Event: Typhoon Ruby
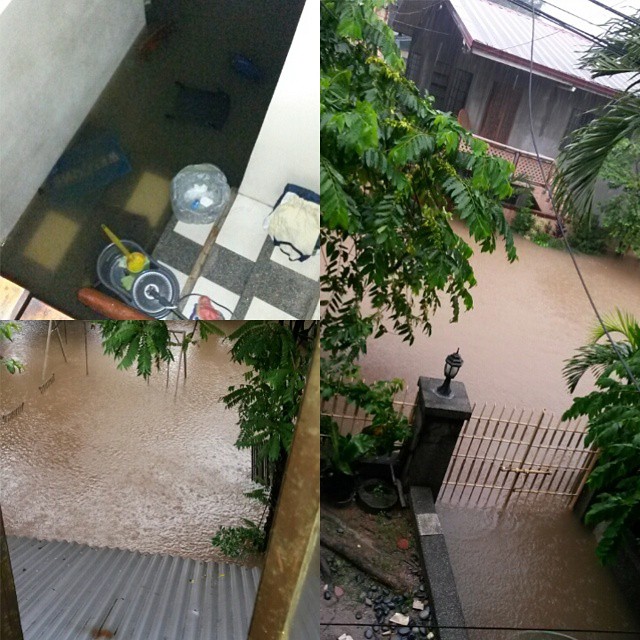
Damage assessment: damage